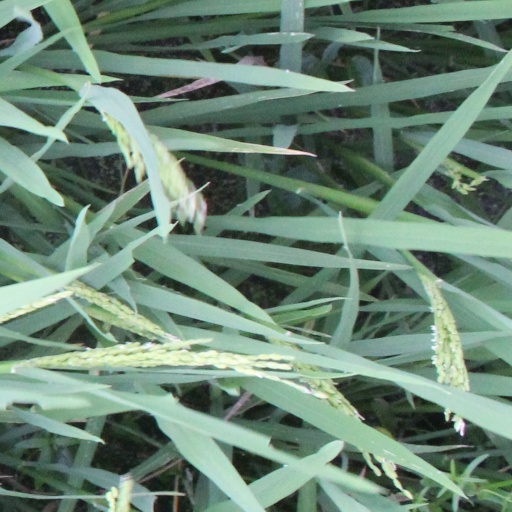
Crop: rice